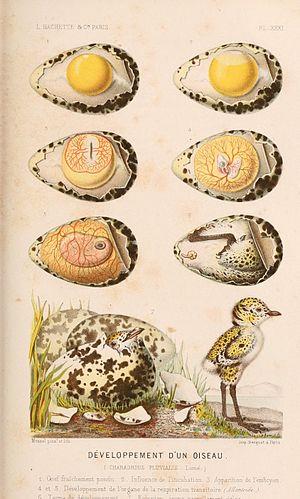
Le Pluvier doré est une espèce d'oiseaux limicoles de taille moyenne appartenant à la famille des Charadriidae.